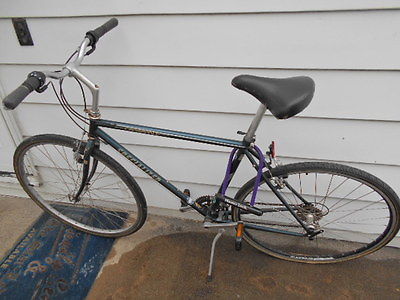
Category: bicycle